Bernard Cheong

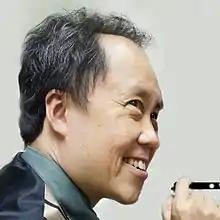

Cheong became a medical doctor in 1982 after receiving a degree in medicine and surgery from NUS in Singapore. His earlier days were spent practicing medicine in hospitals in Singapore, and India. He subsequently became a specialist medical officer in emergency medicine, orthopaedics, paediatrics, and internal medicine before he resigned to set up his own firm. In 1987, he founded Lifeline Medical Group (YTL Community), which he expanded into one of Singapore's five largest medical groups during his twenty-three years as CEO and partner.